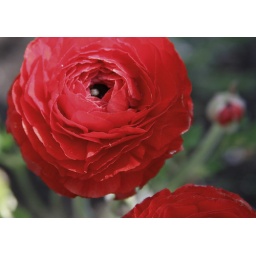
flowers in the courtyard of the house